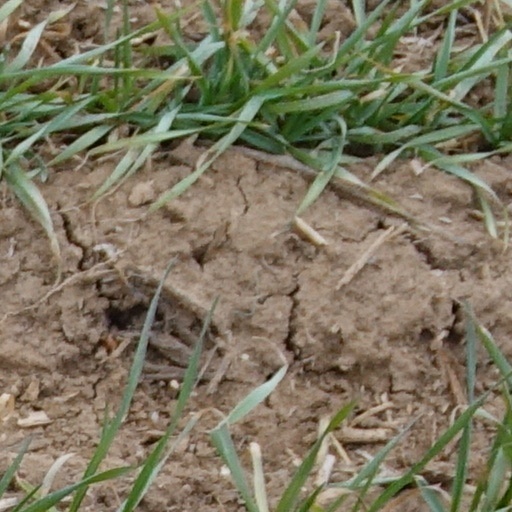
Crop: wheat